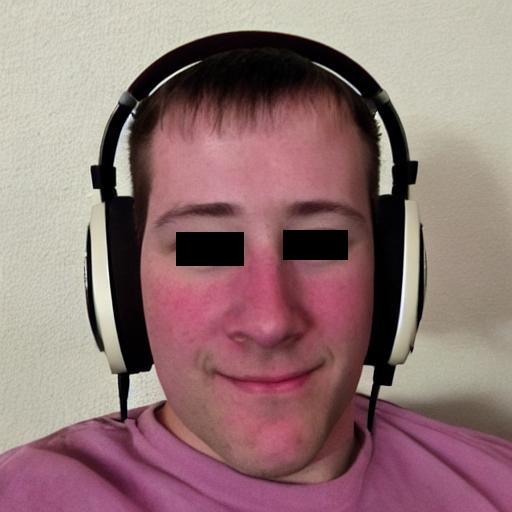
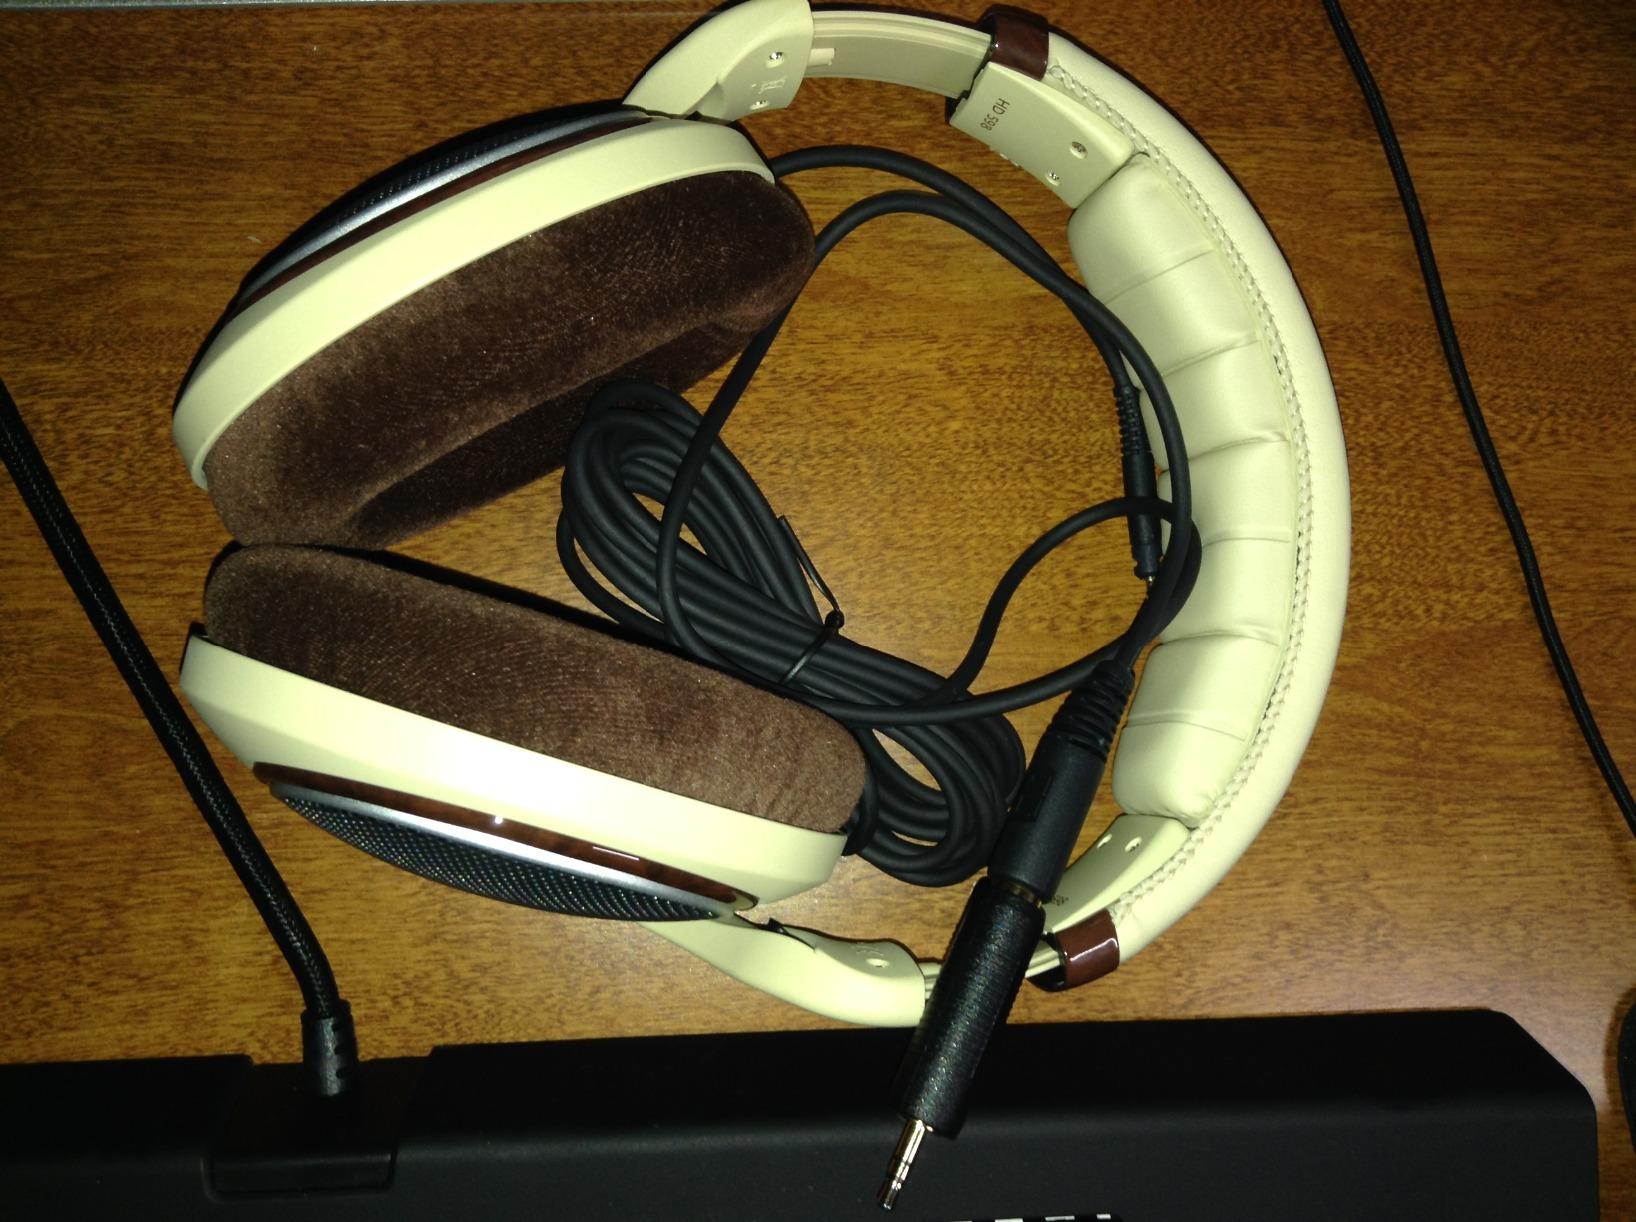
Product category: headphones
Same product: no